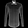
Label: Shirt